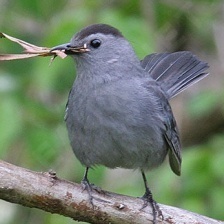
Species: GRAY CATBIRD
Scientific name: DUMETELLA CAROLINENSIS